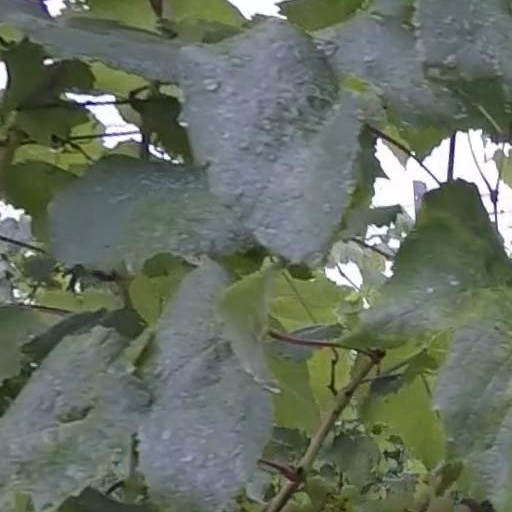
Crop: grape